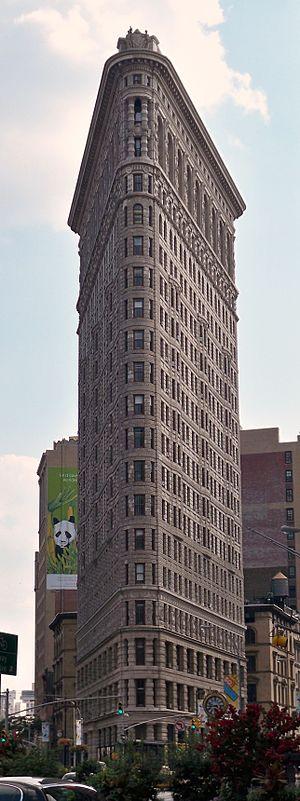
Daniel Hudson Burnham est un architecte et urbaniste américain. Il est à l'origine notamment du plan de Chicago de 1909 appelé plan Burnham.